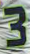
Number: 3